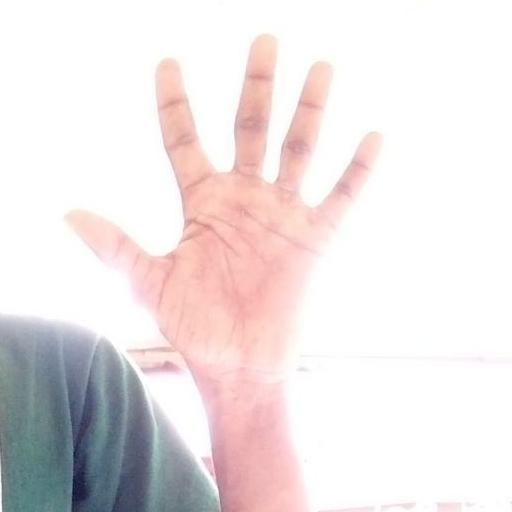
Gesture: palm